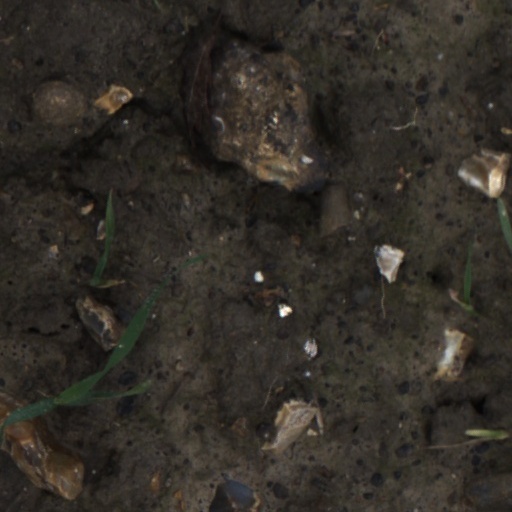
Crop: wheat